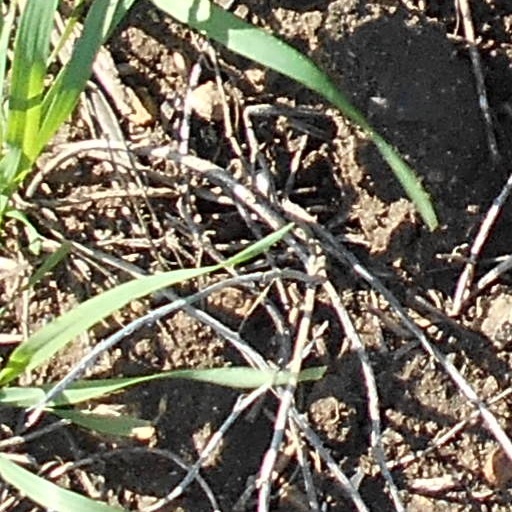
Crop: wheat